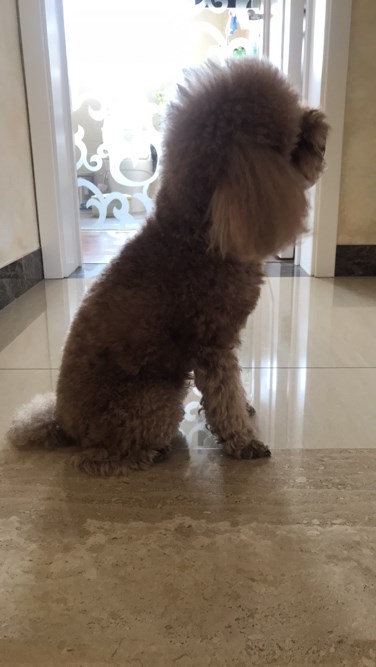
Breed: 2925-n000114-toy_poodle